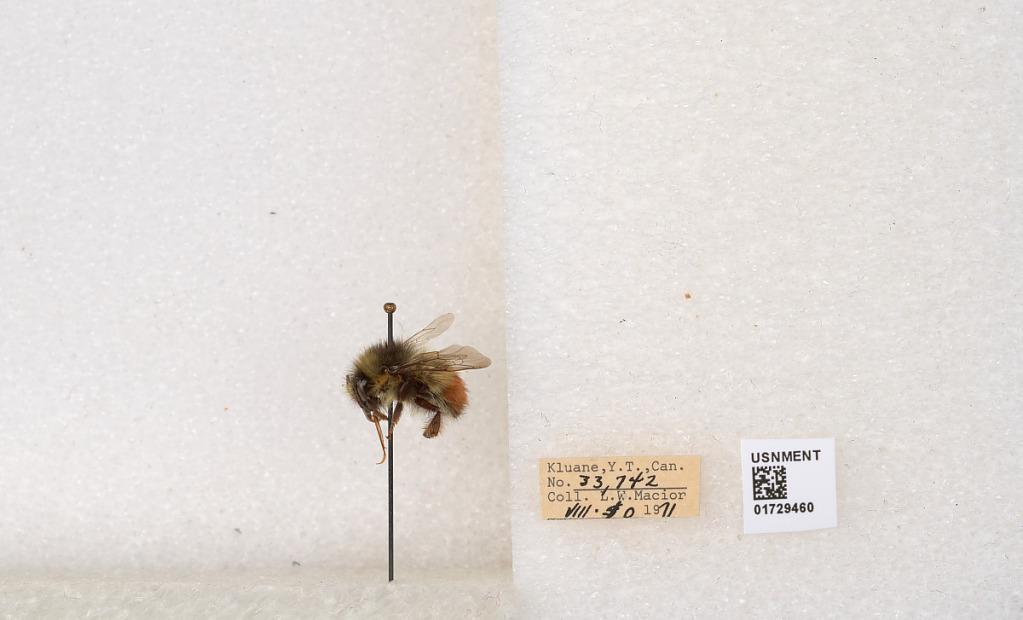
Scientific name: Bombus flavifrons Cresson
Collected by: L. Macior
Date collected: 1971-8-10
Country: Canada
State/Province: Yukon Territory
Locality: Kluane National Park and Reserve
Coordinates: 60.7493, -139.504